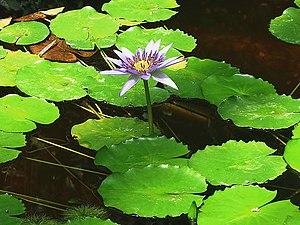
Dans la classification de Raunkier, une plante hydrophyte est un type de plante qui vit en partie ou totalement immergée dans l'eau une bonne partie de l'année voire toute l'année.